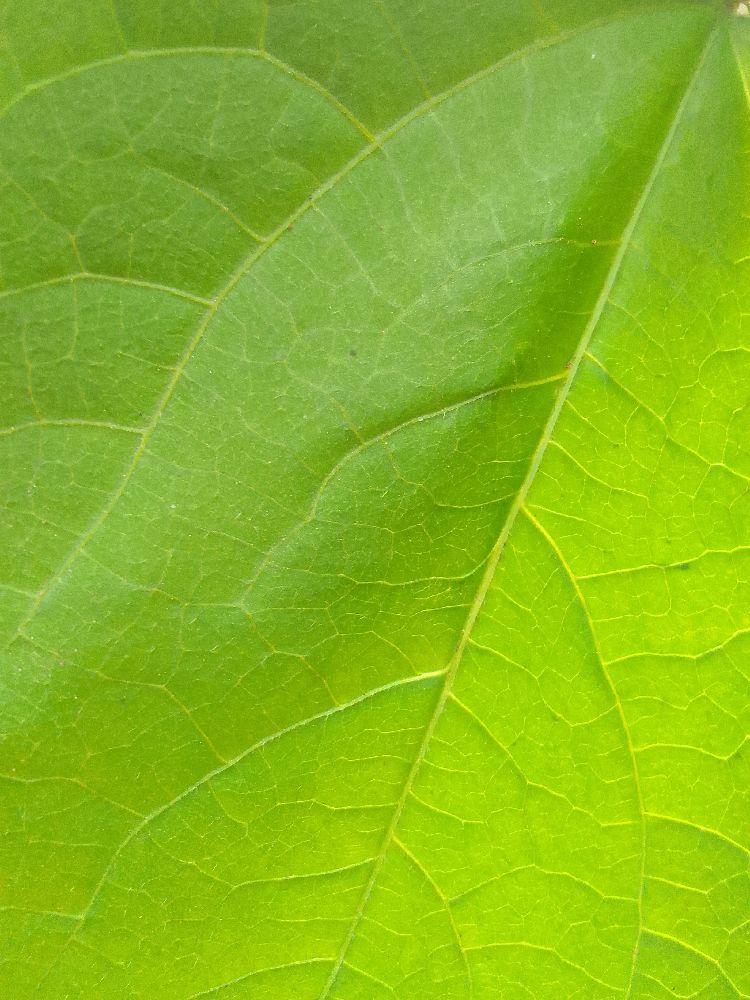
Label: healthy